Hakkemose Brickworks

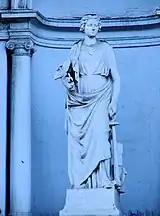
Vesterbrogade 2B. Sculpture on the facade of Axelhus

All the brickyard buildings have been demolished. Hakkemosegård's main wing was demolished in the 1990s. Charlottegård, which was built for Langgaard in 1858 and named after his wife, has survived. The central lake in Hakkemosen is its former clay pit.